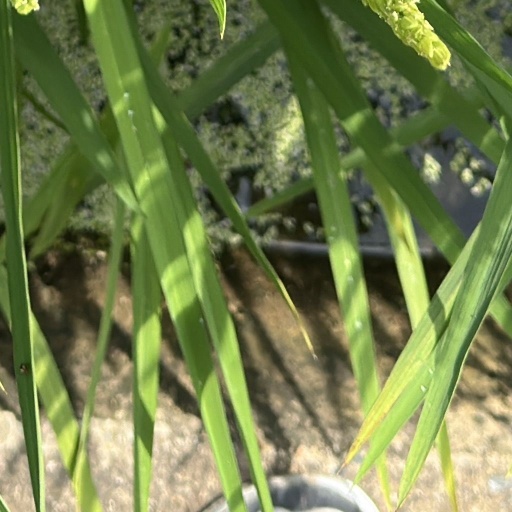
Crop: rice